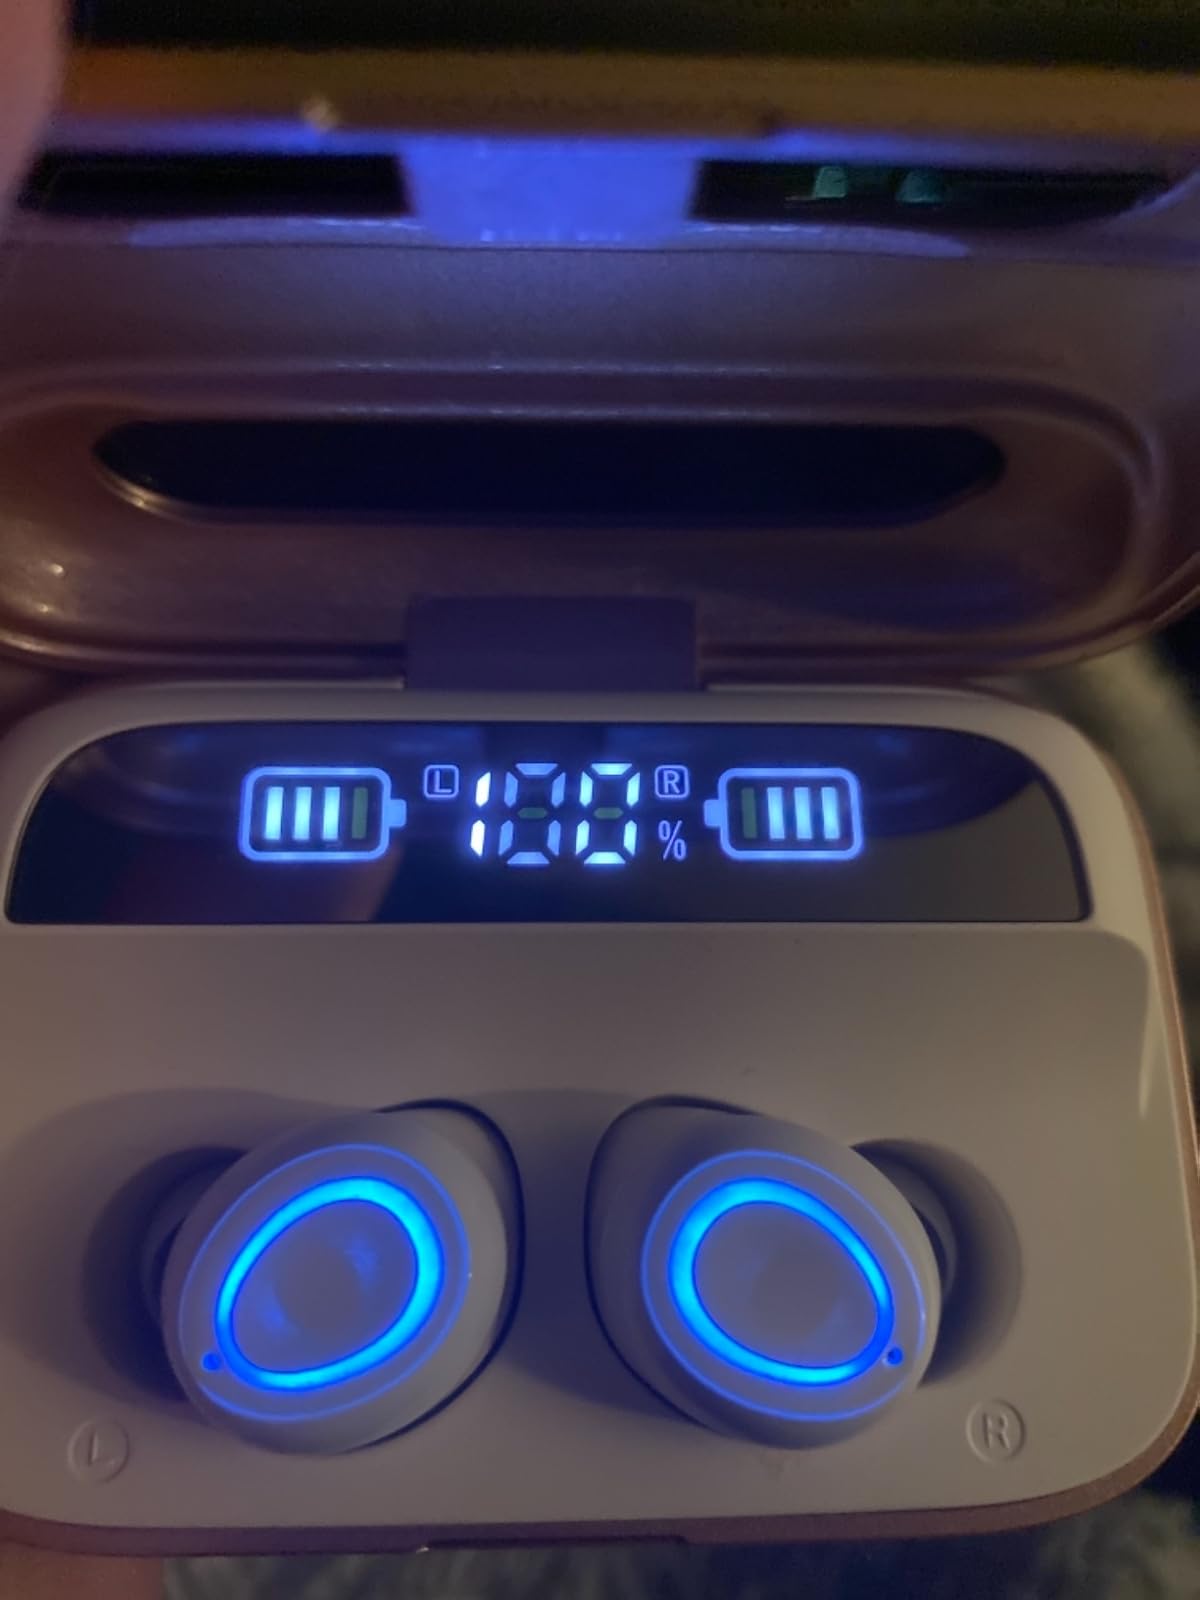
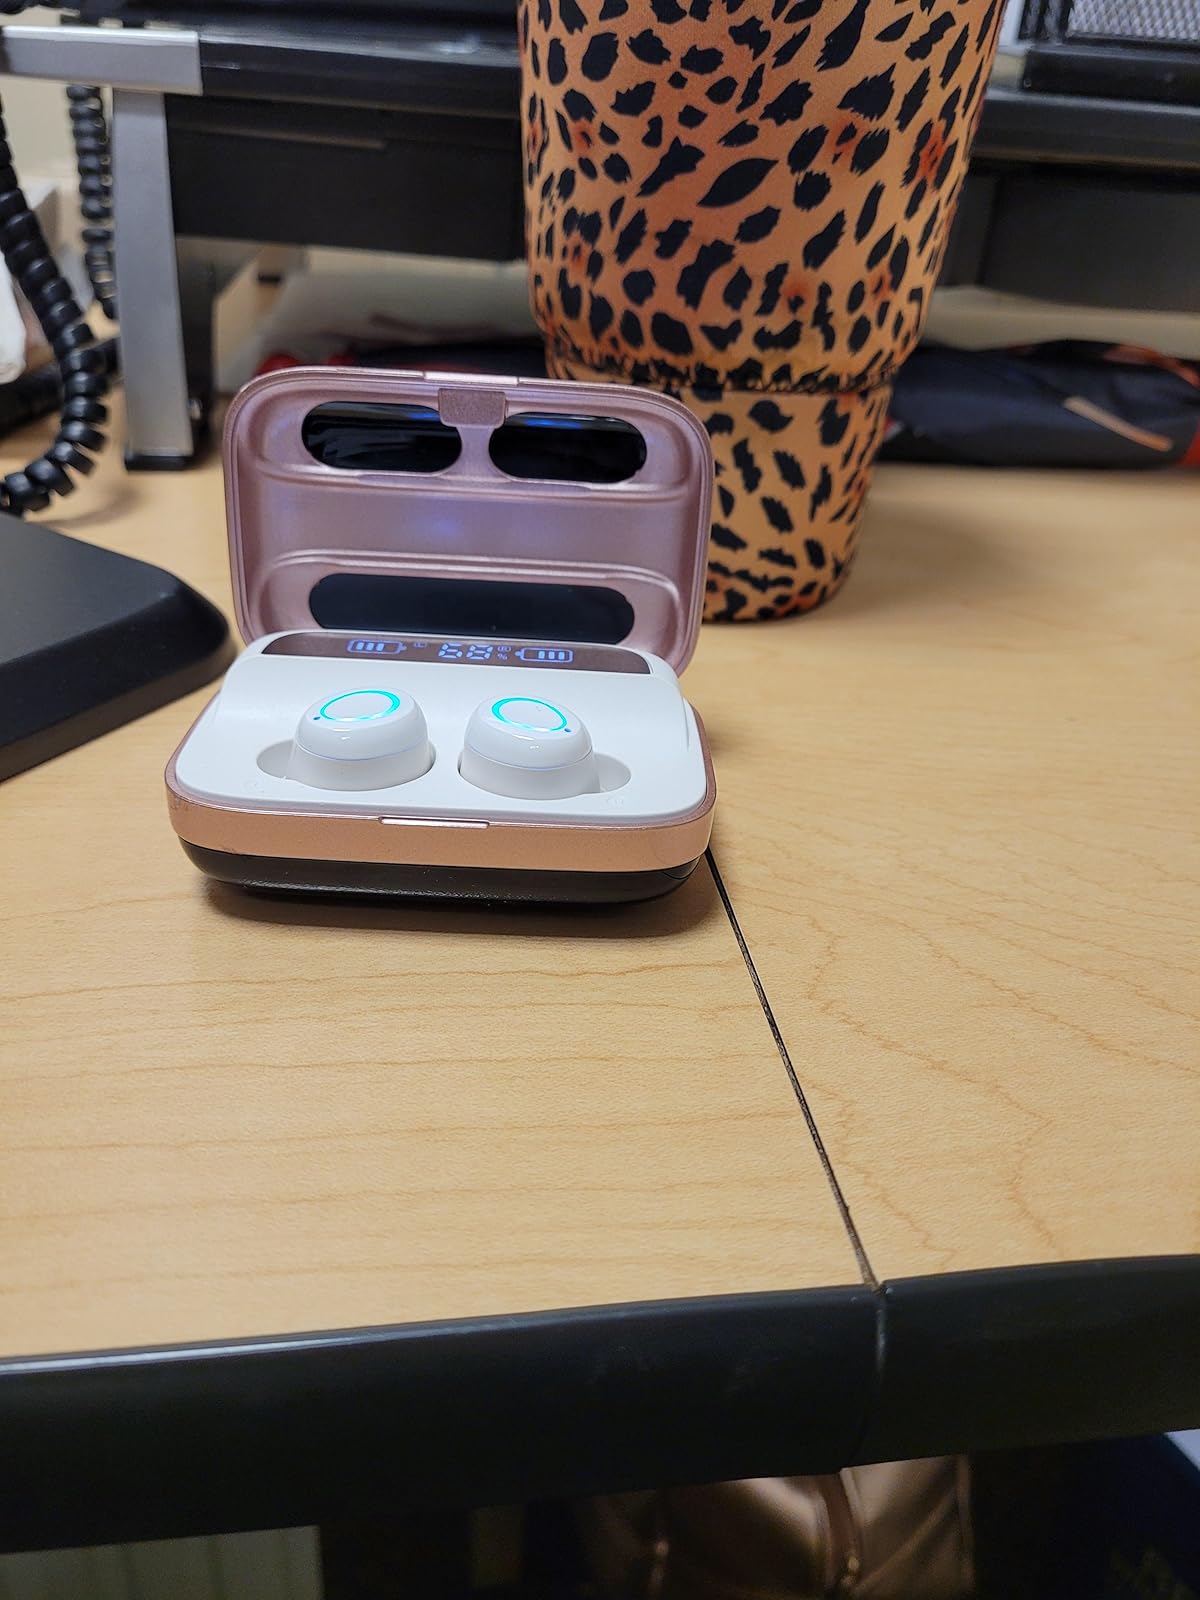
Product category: earbuds
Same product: yes